Cave Spring Commercial Historic District

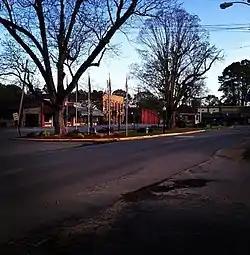

The Cave Spring Commercial Historic District in Cave Spring, Georgia is a historic district which was listed on the National Register of Historic Places in 1980. The listing included 12 contributing buildings and a contributing site.